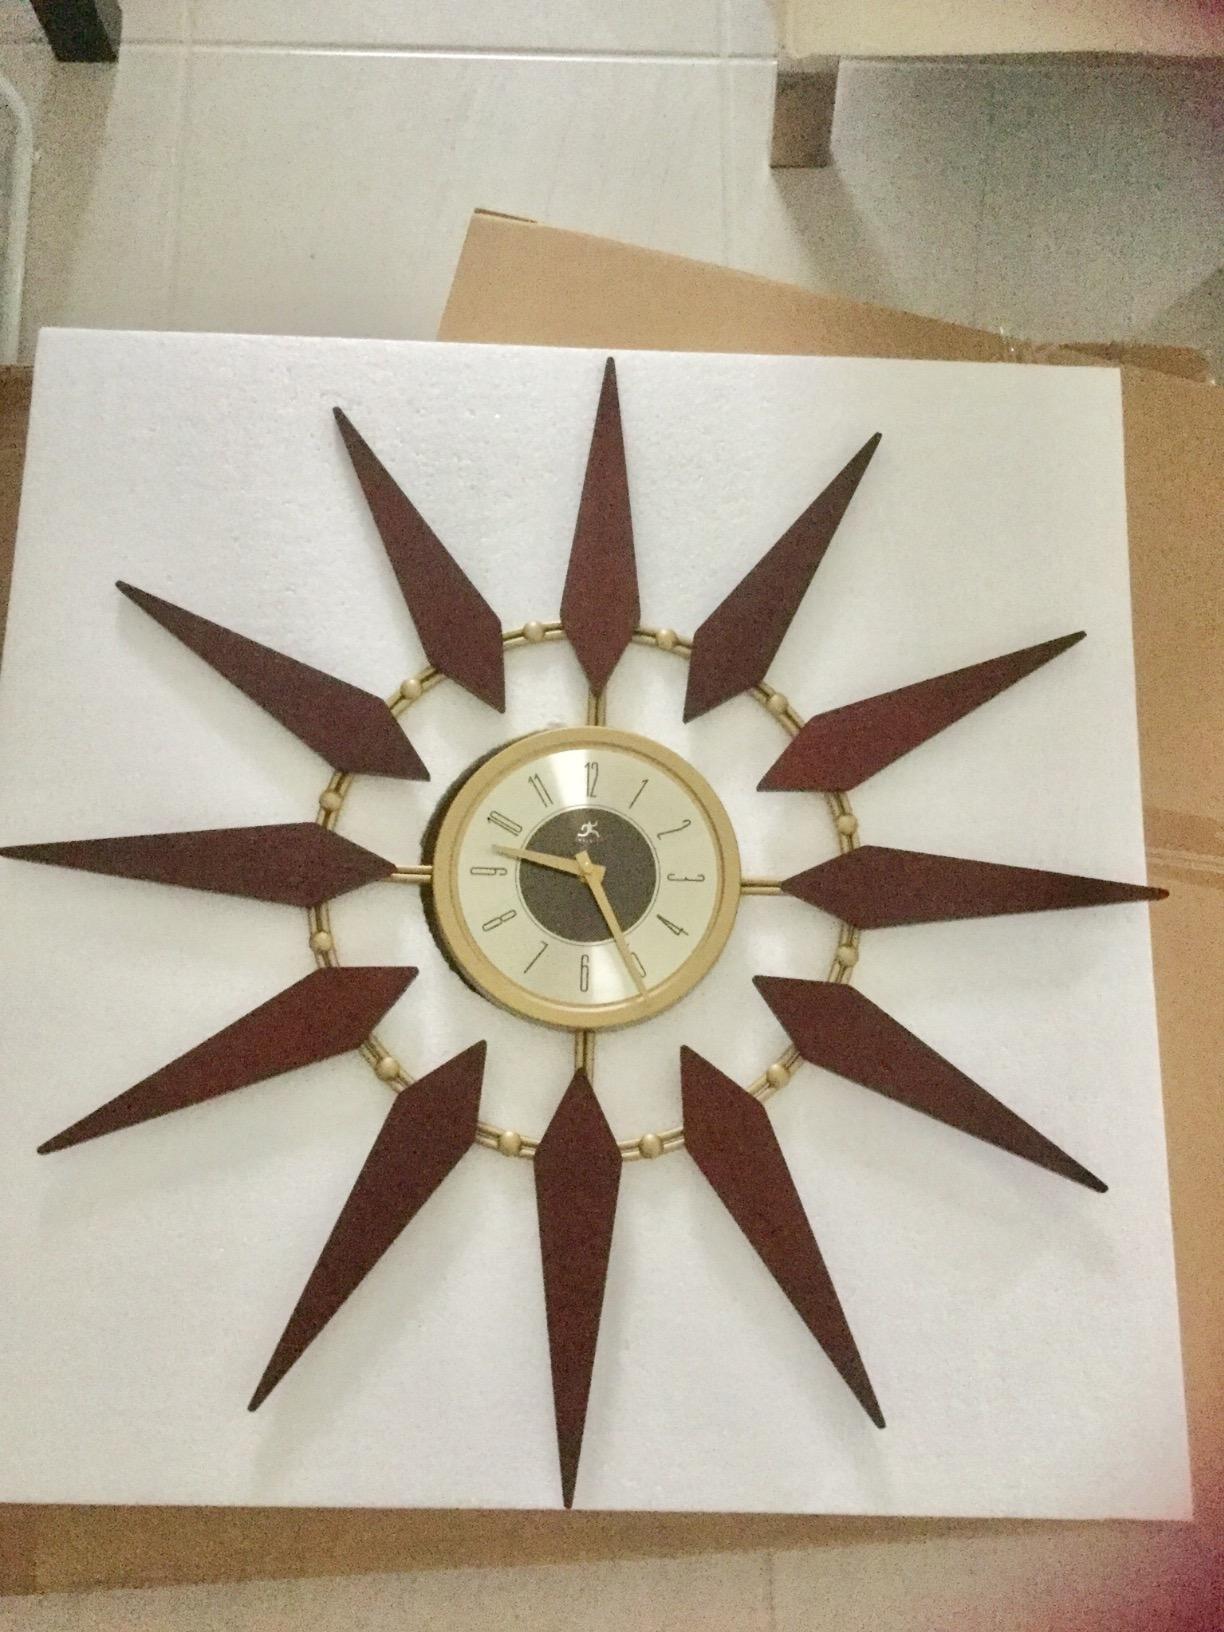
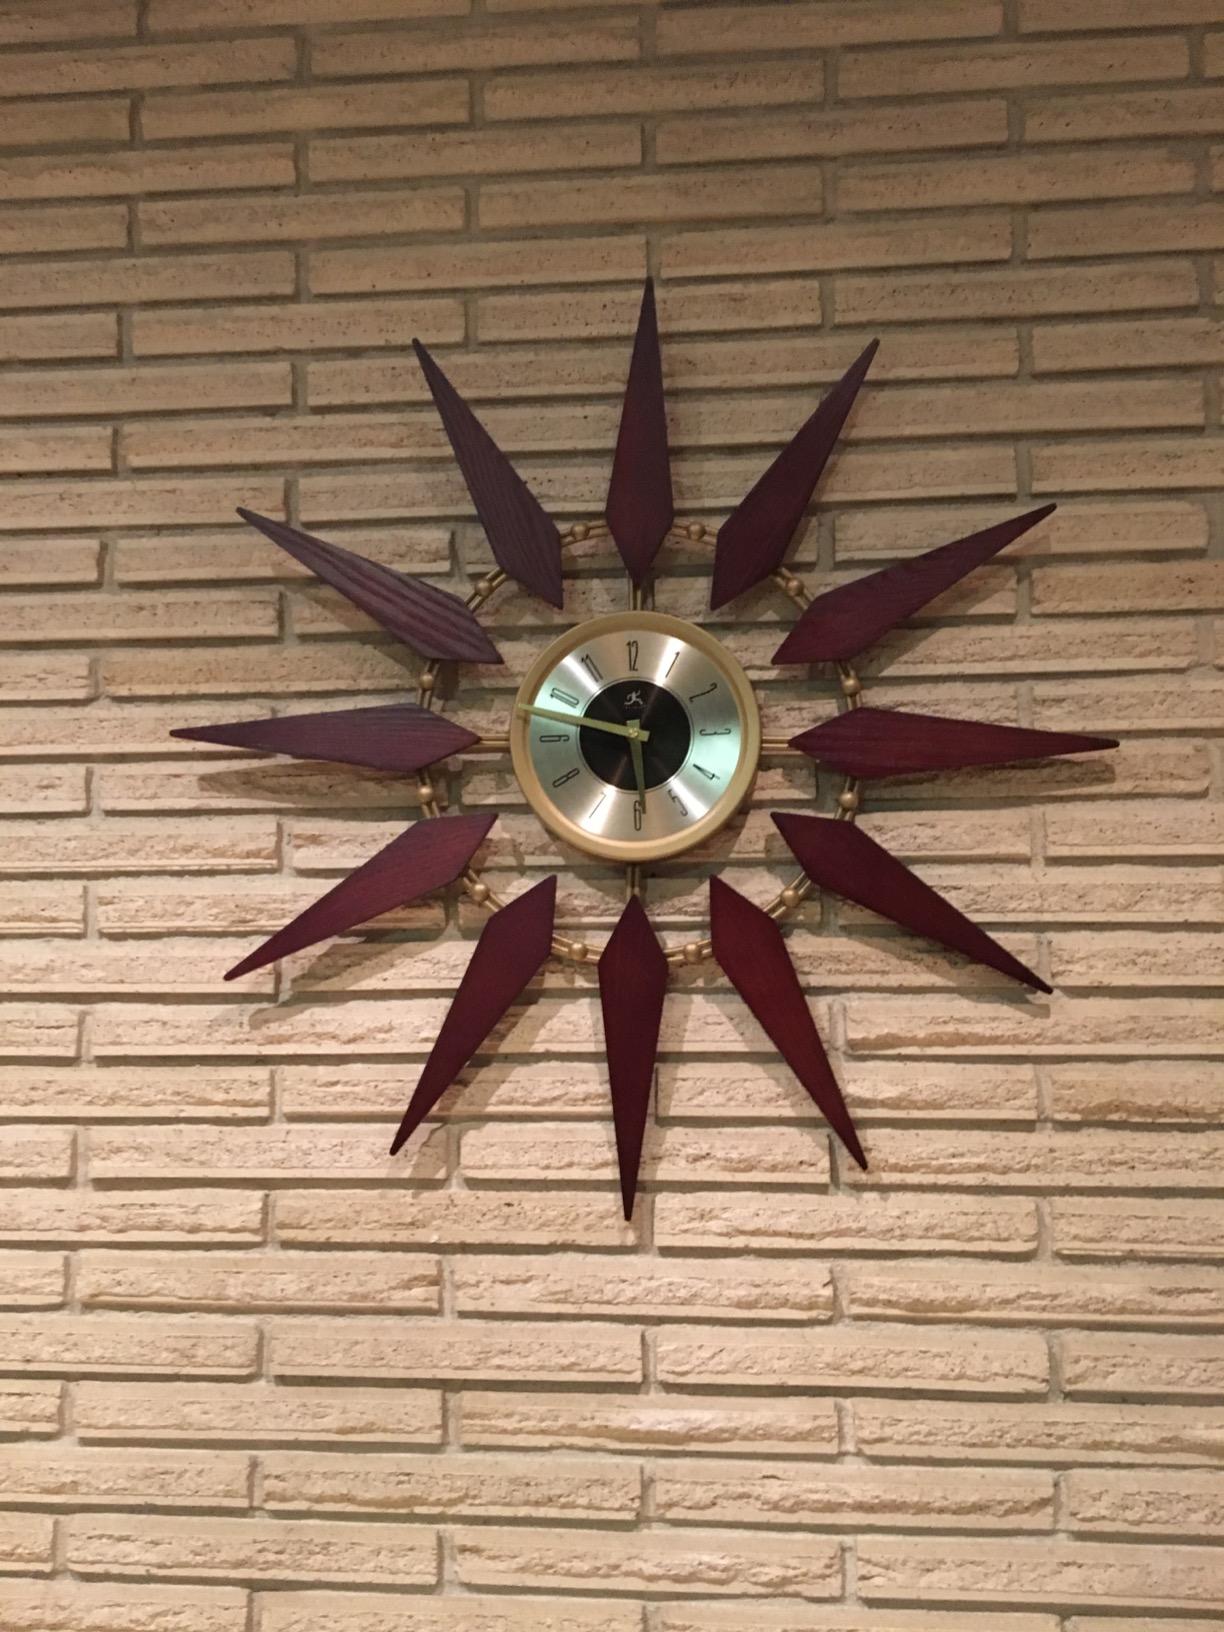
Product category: clock
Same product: yes